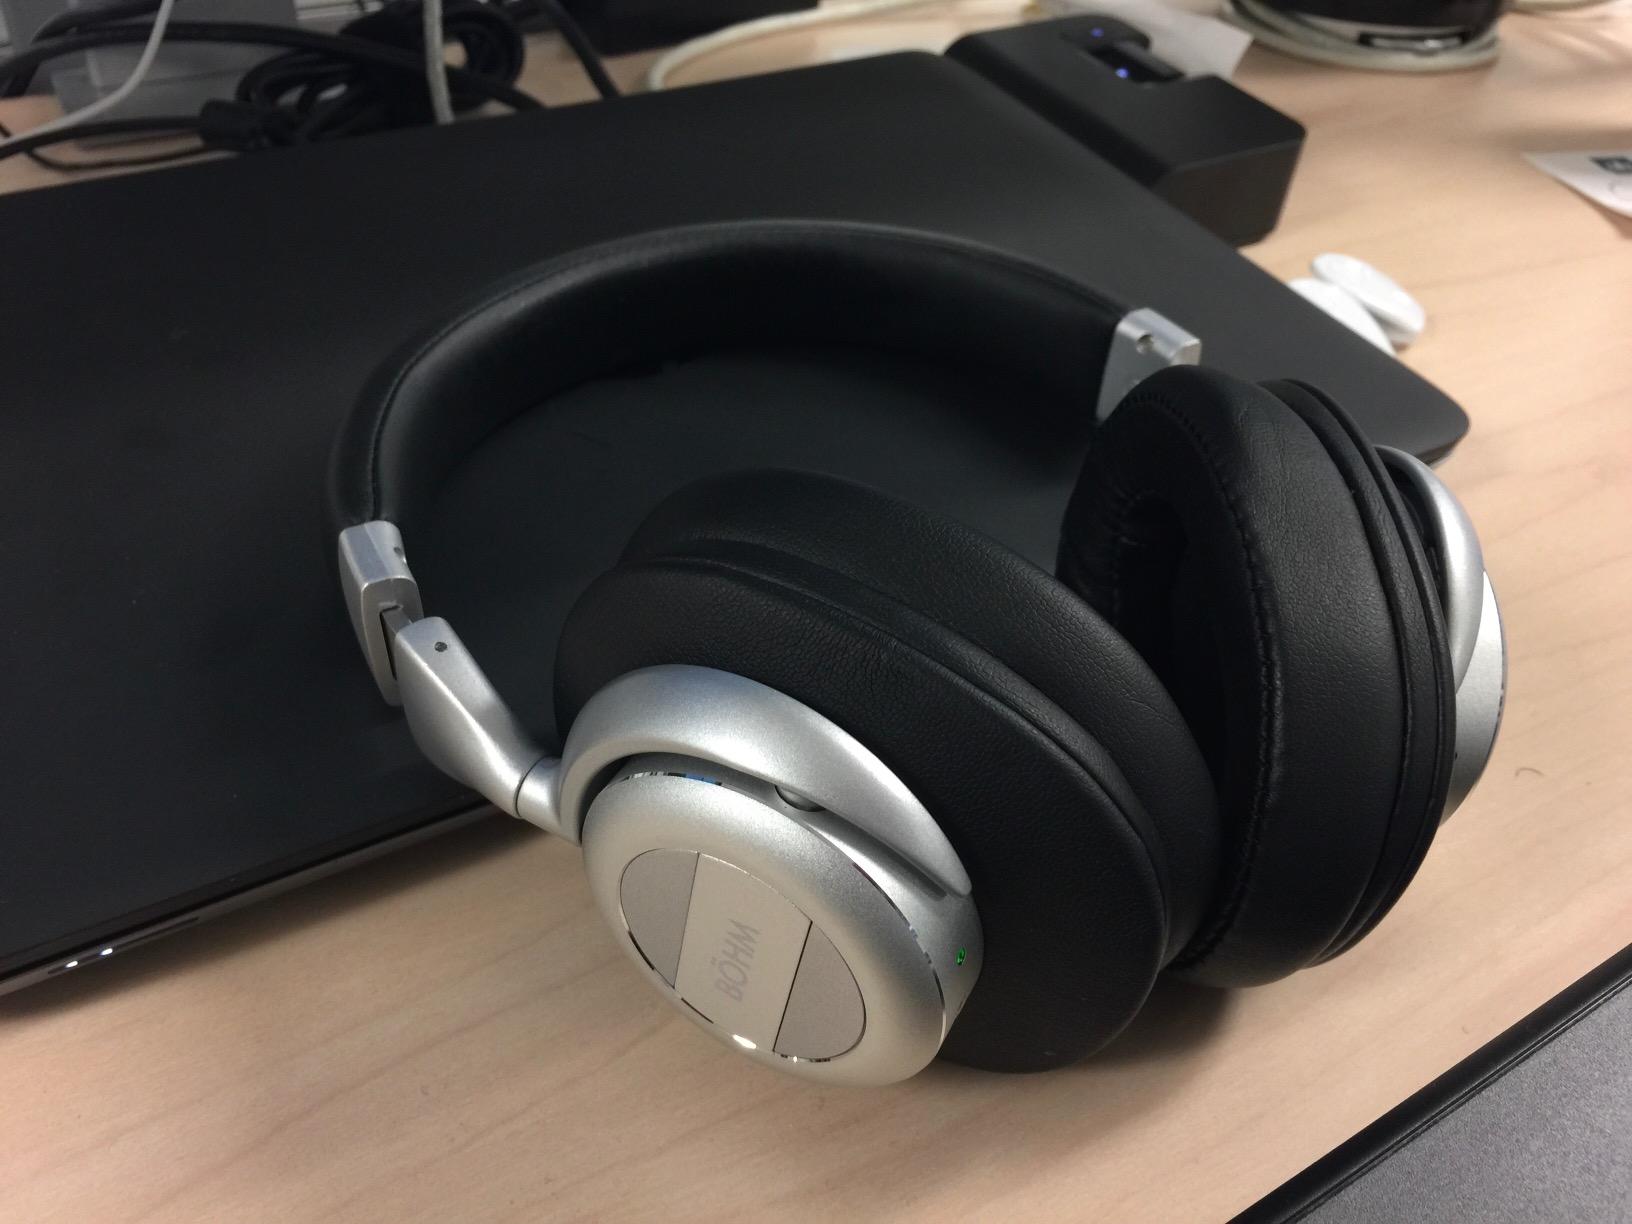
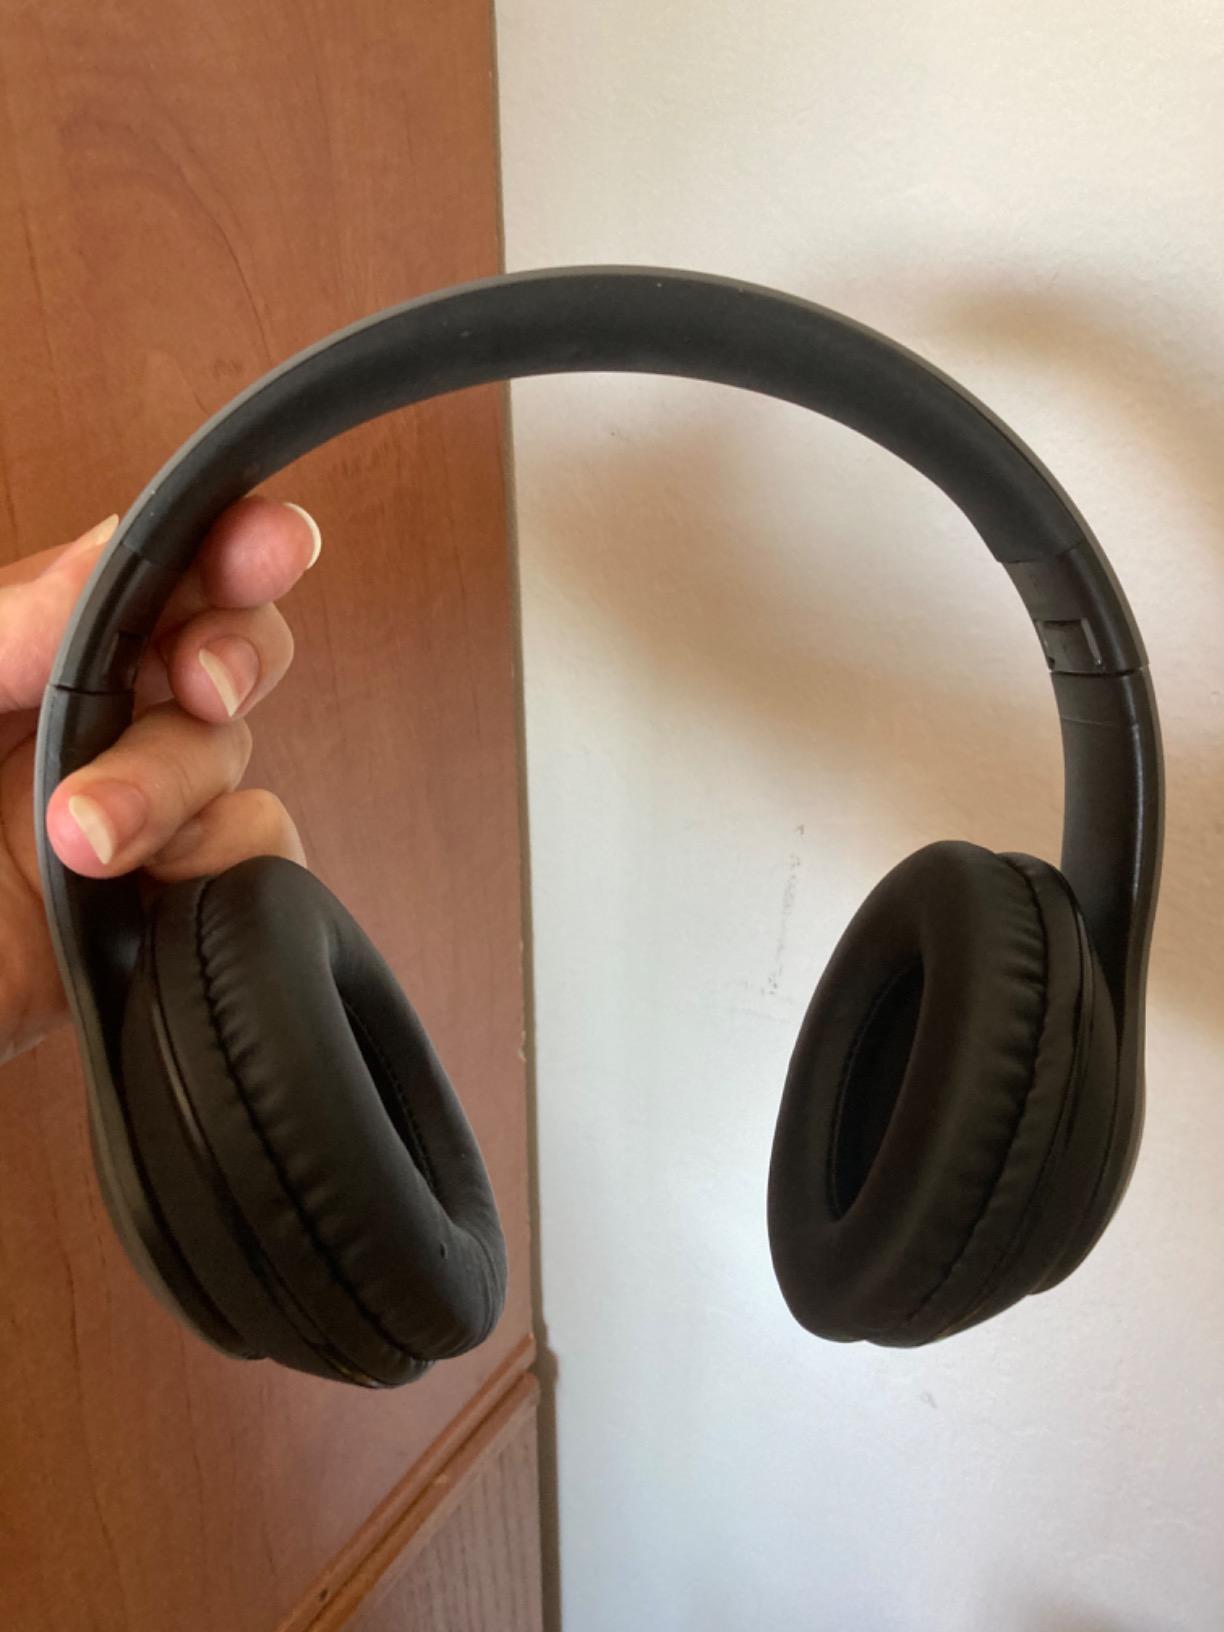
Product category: headphones
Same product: no